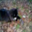
Label: cat